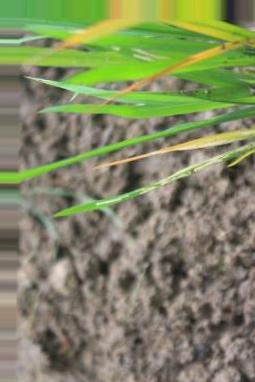
Nhãn: Tungro virus